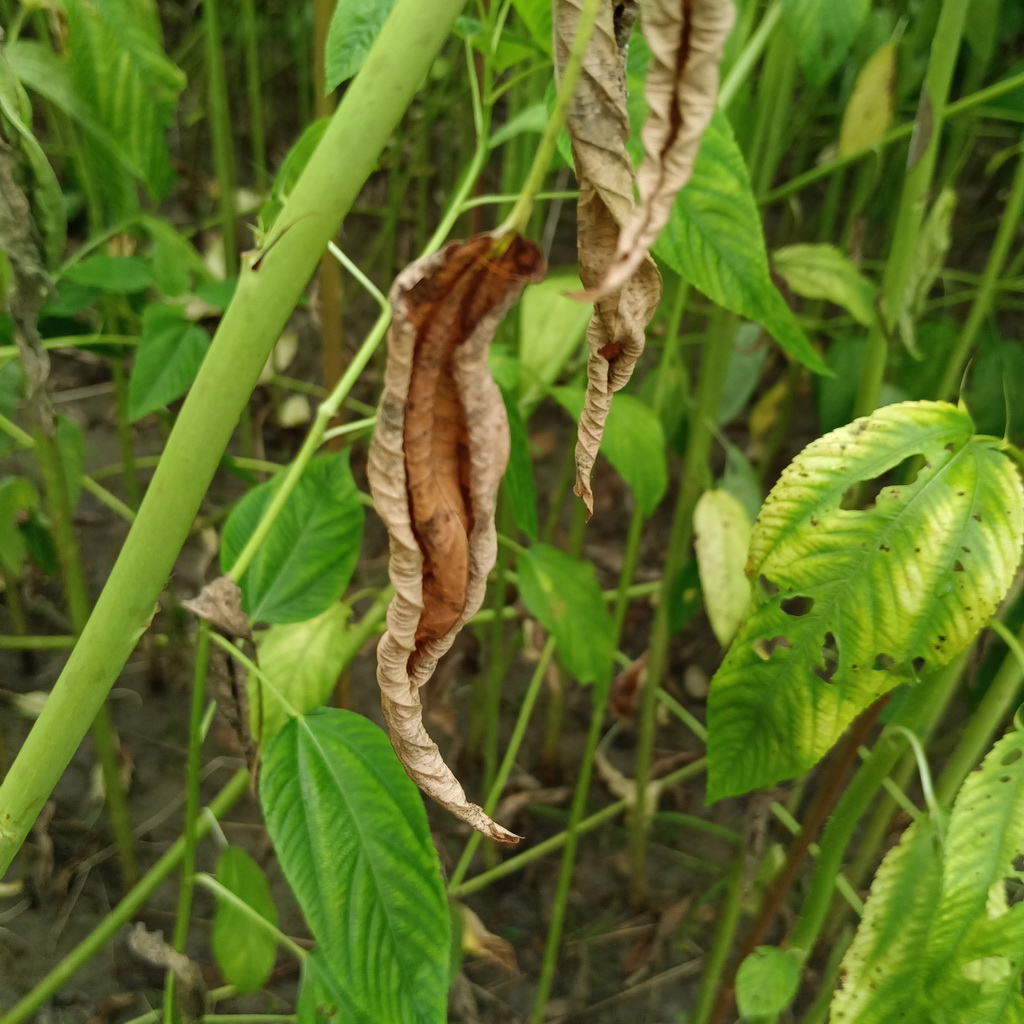
Label: Dieback